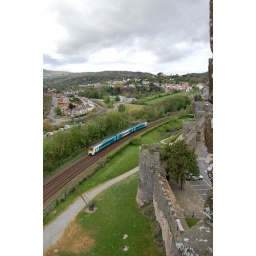
very strange to see a train run under a castle walls....